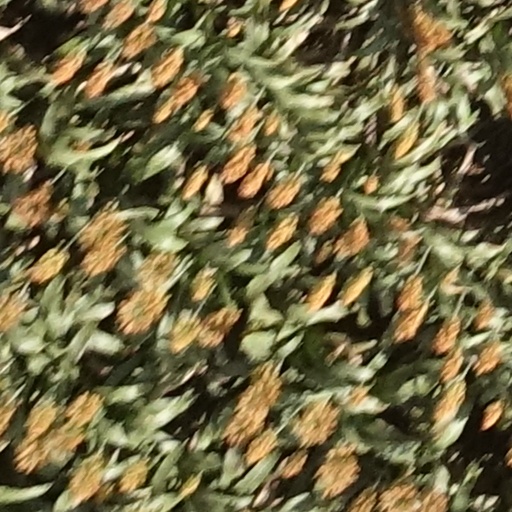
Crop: sorghum